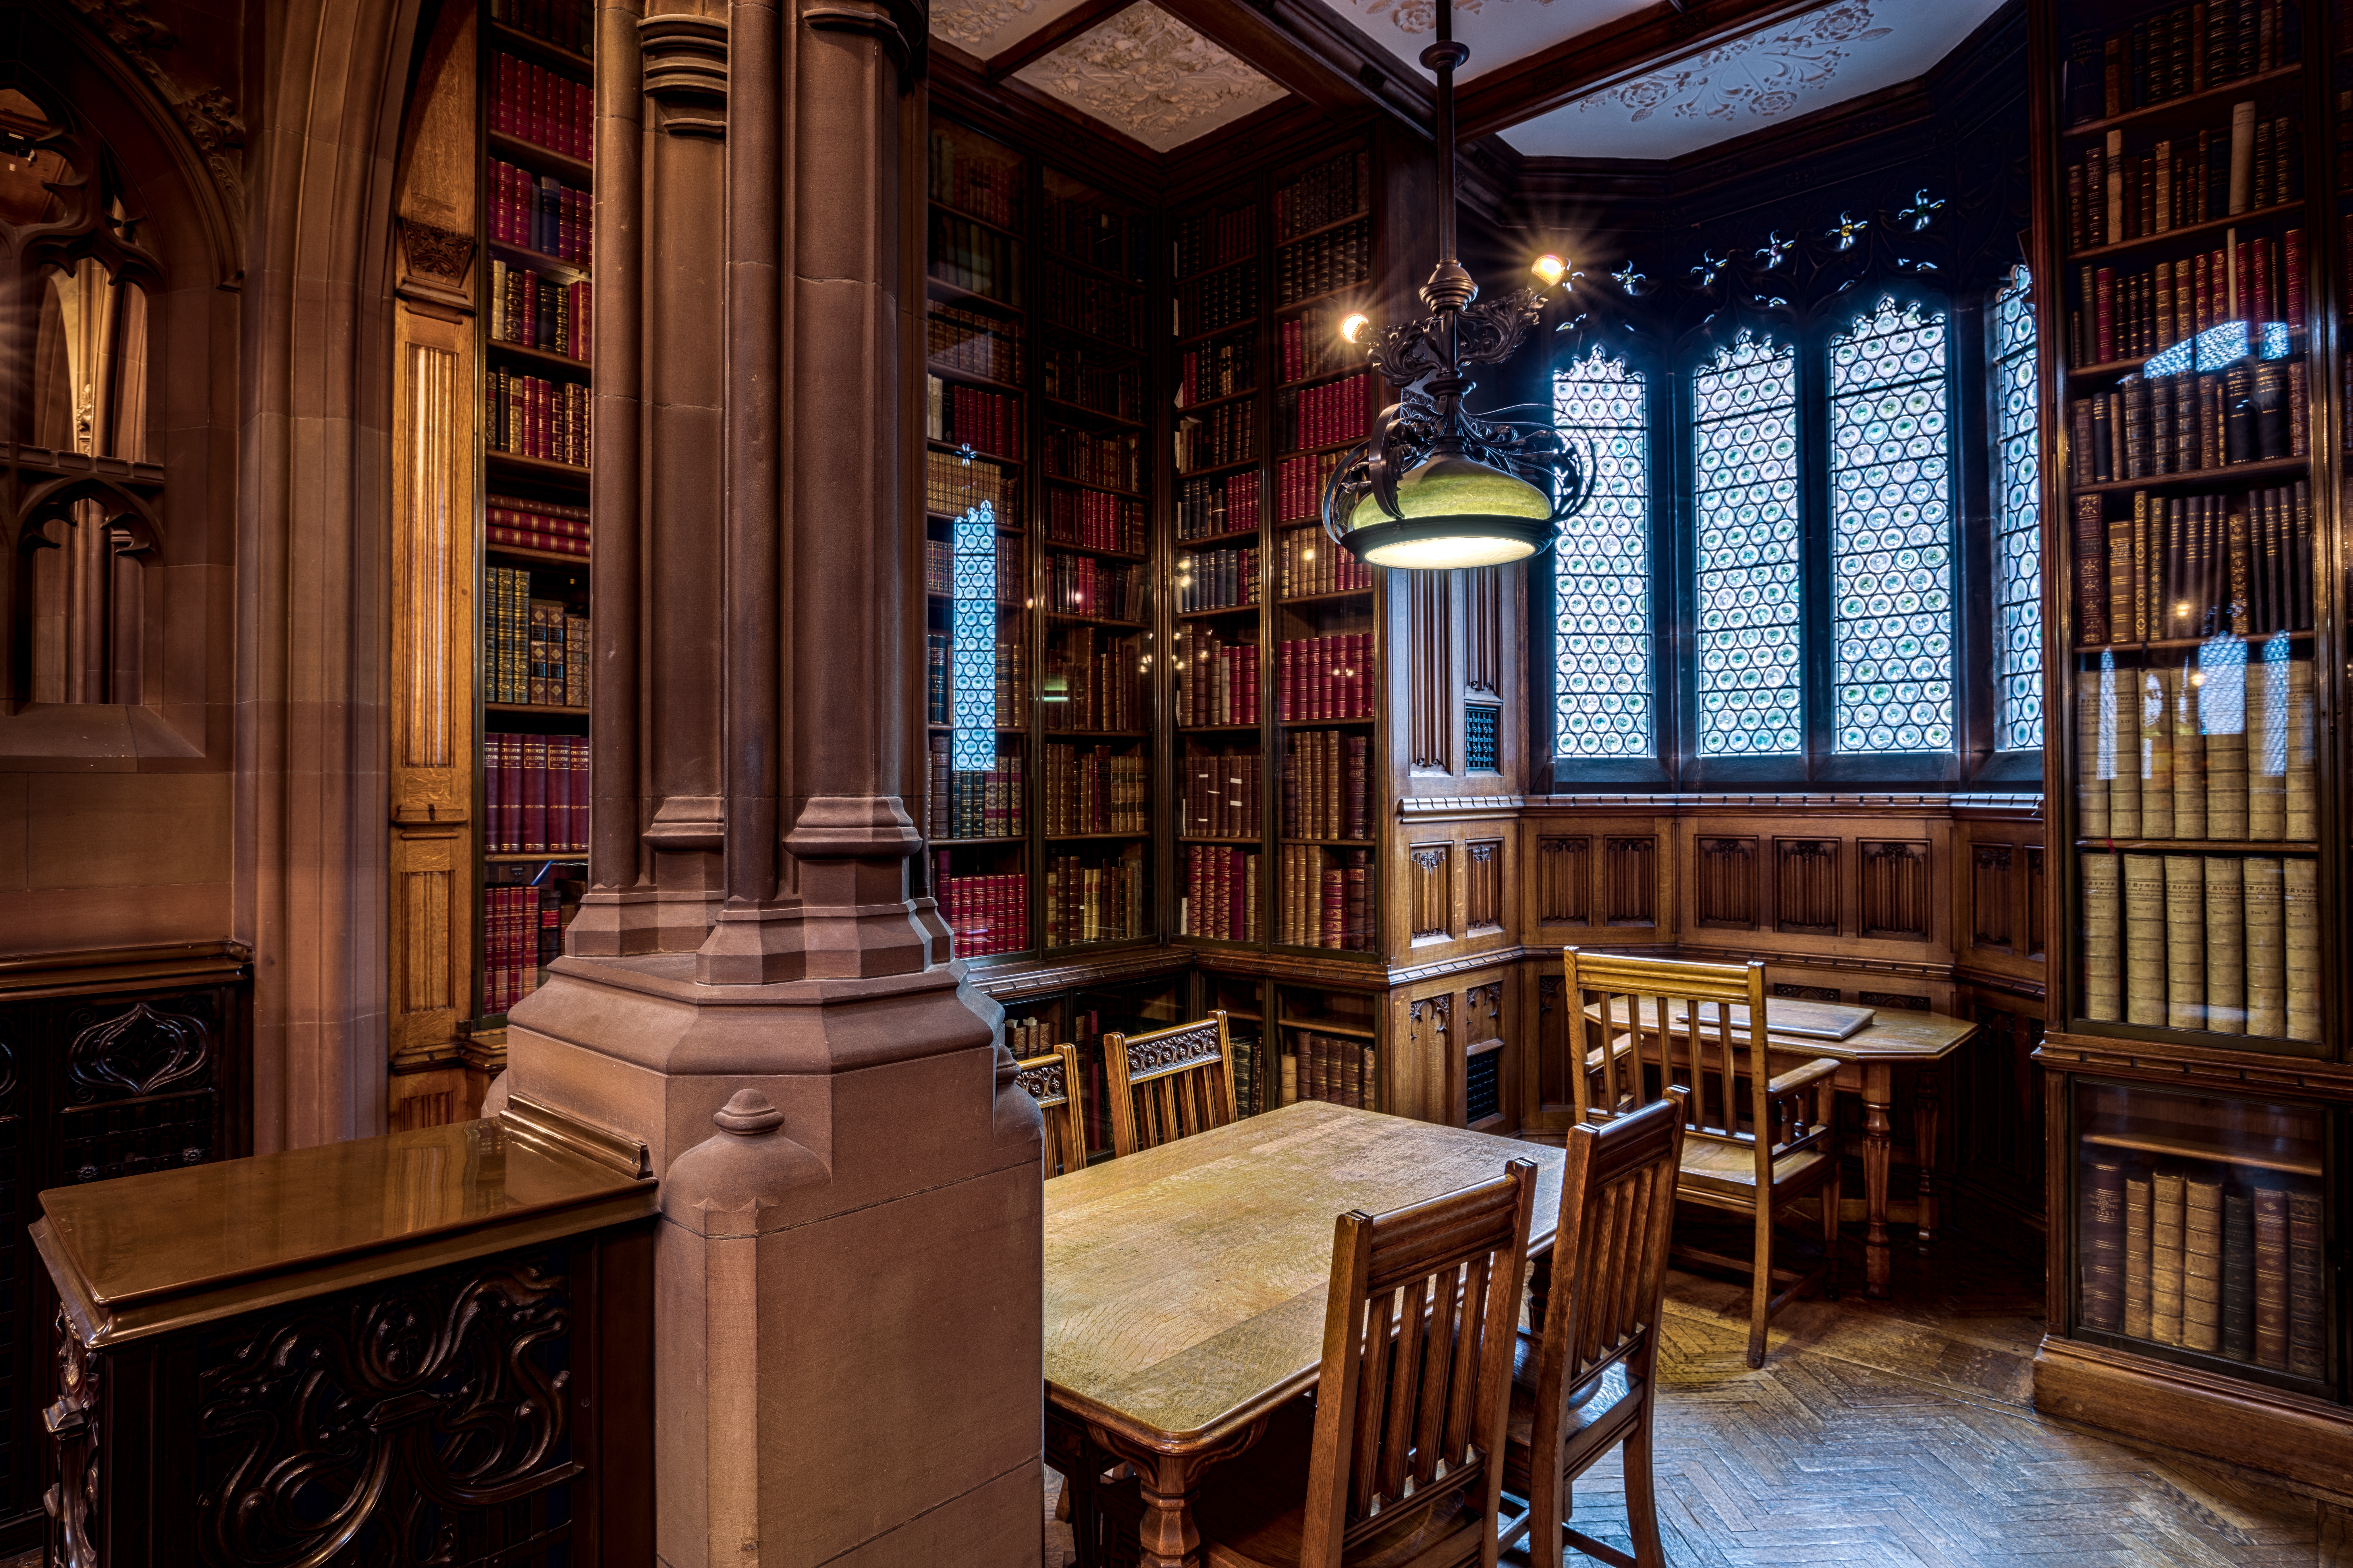
restaurant, bar, room, interior design, estate, tavern